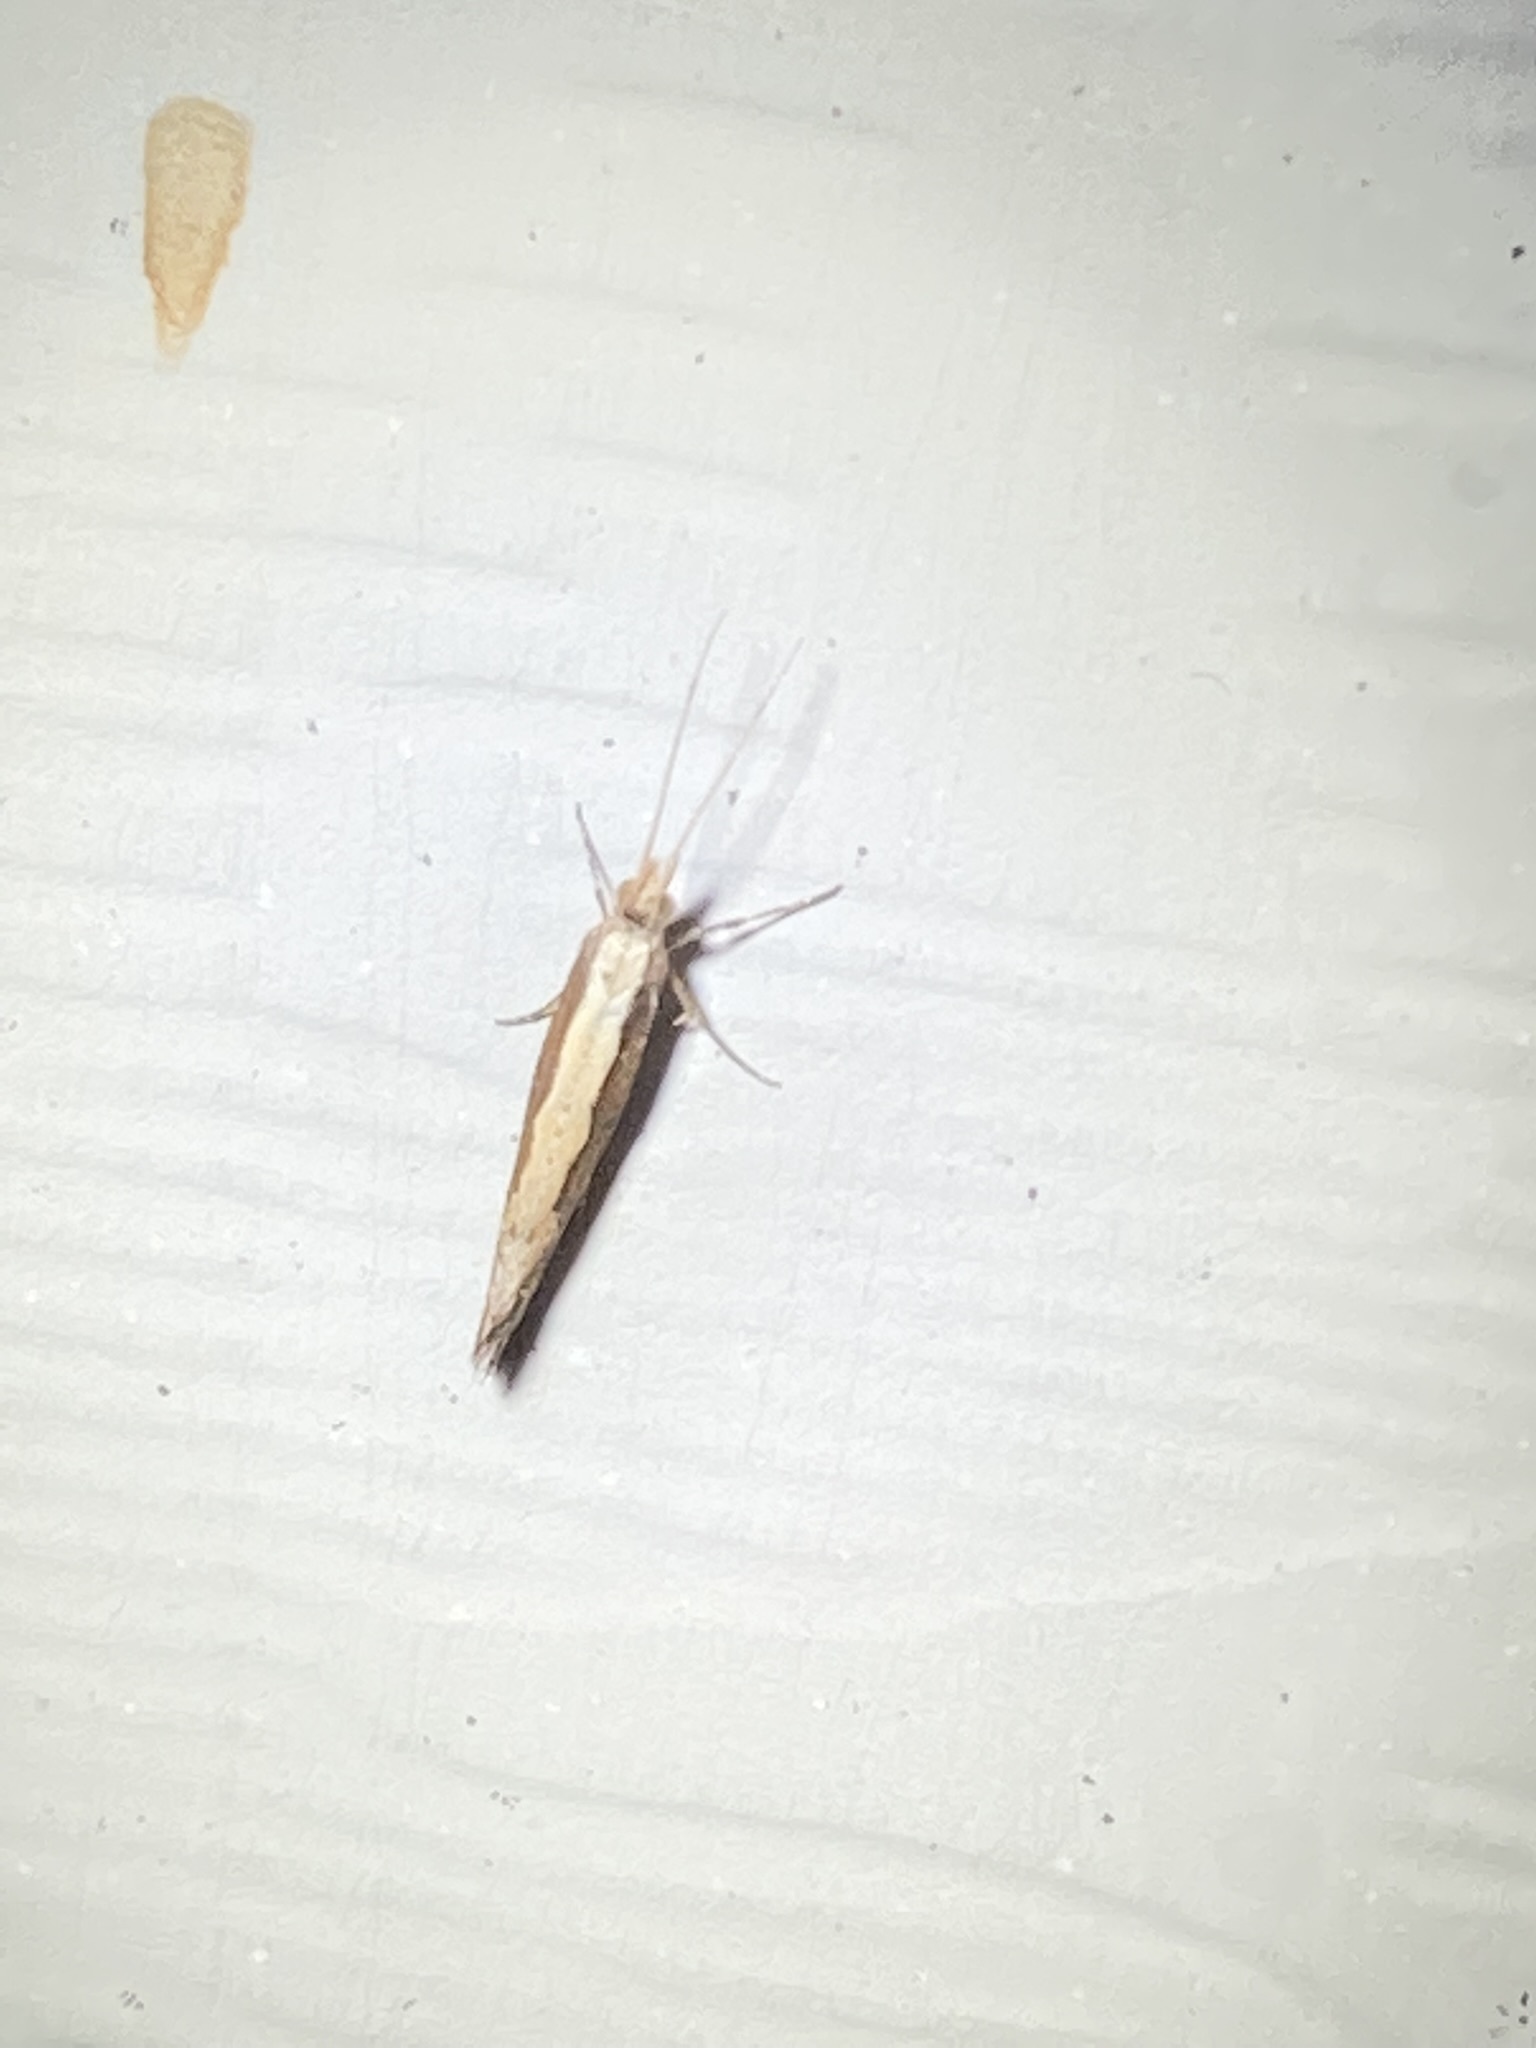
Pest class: diamondback_moth